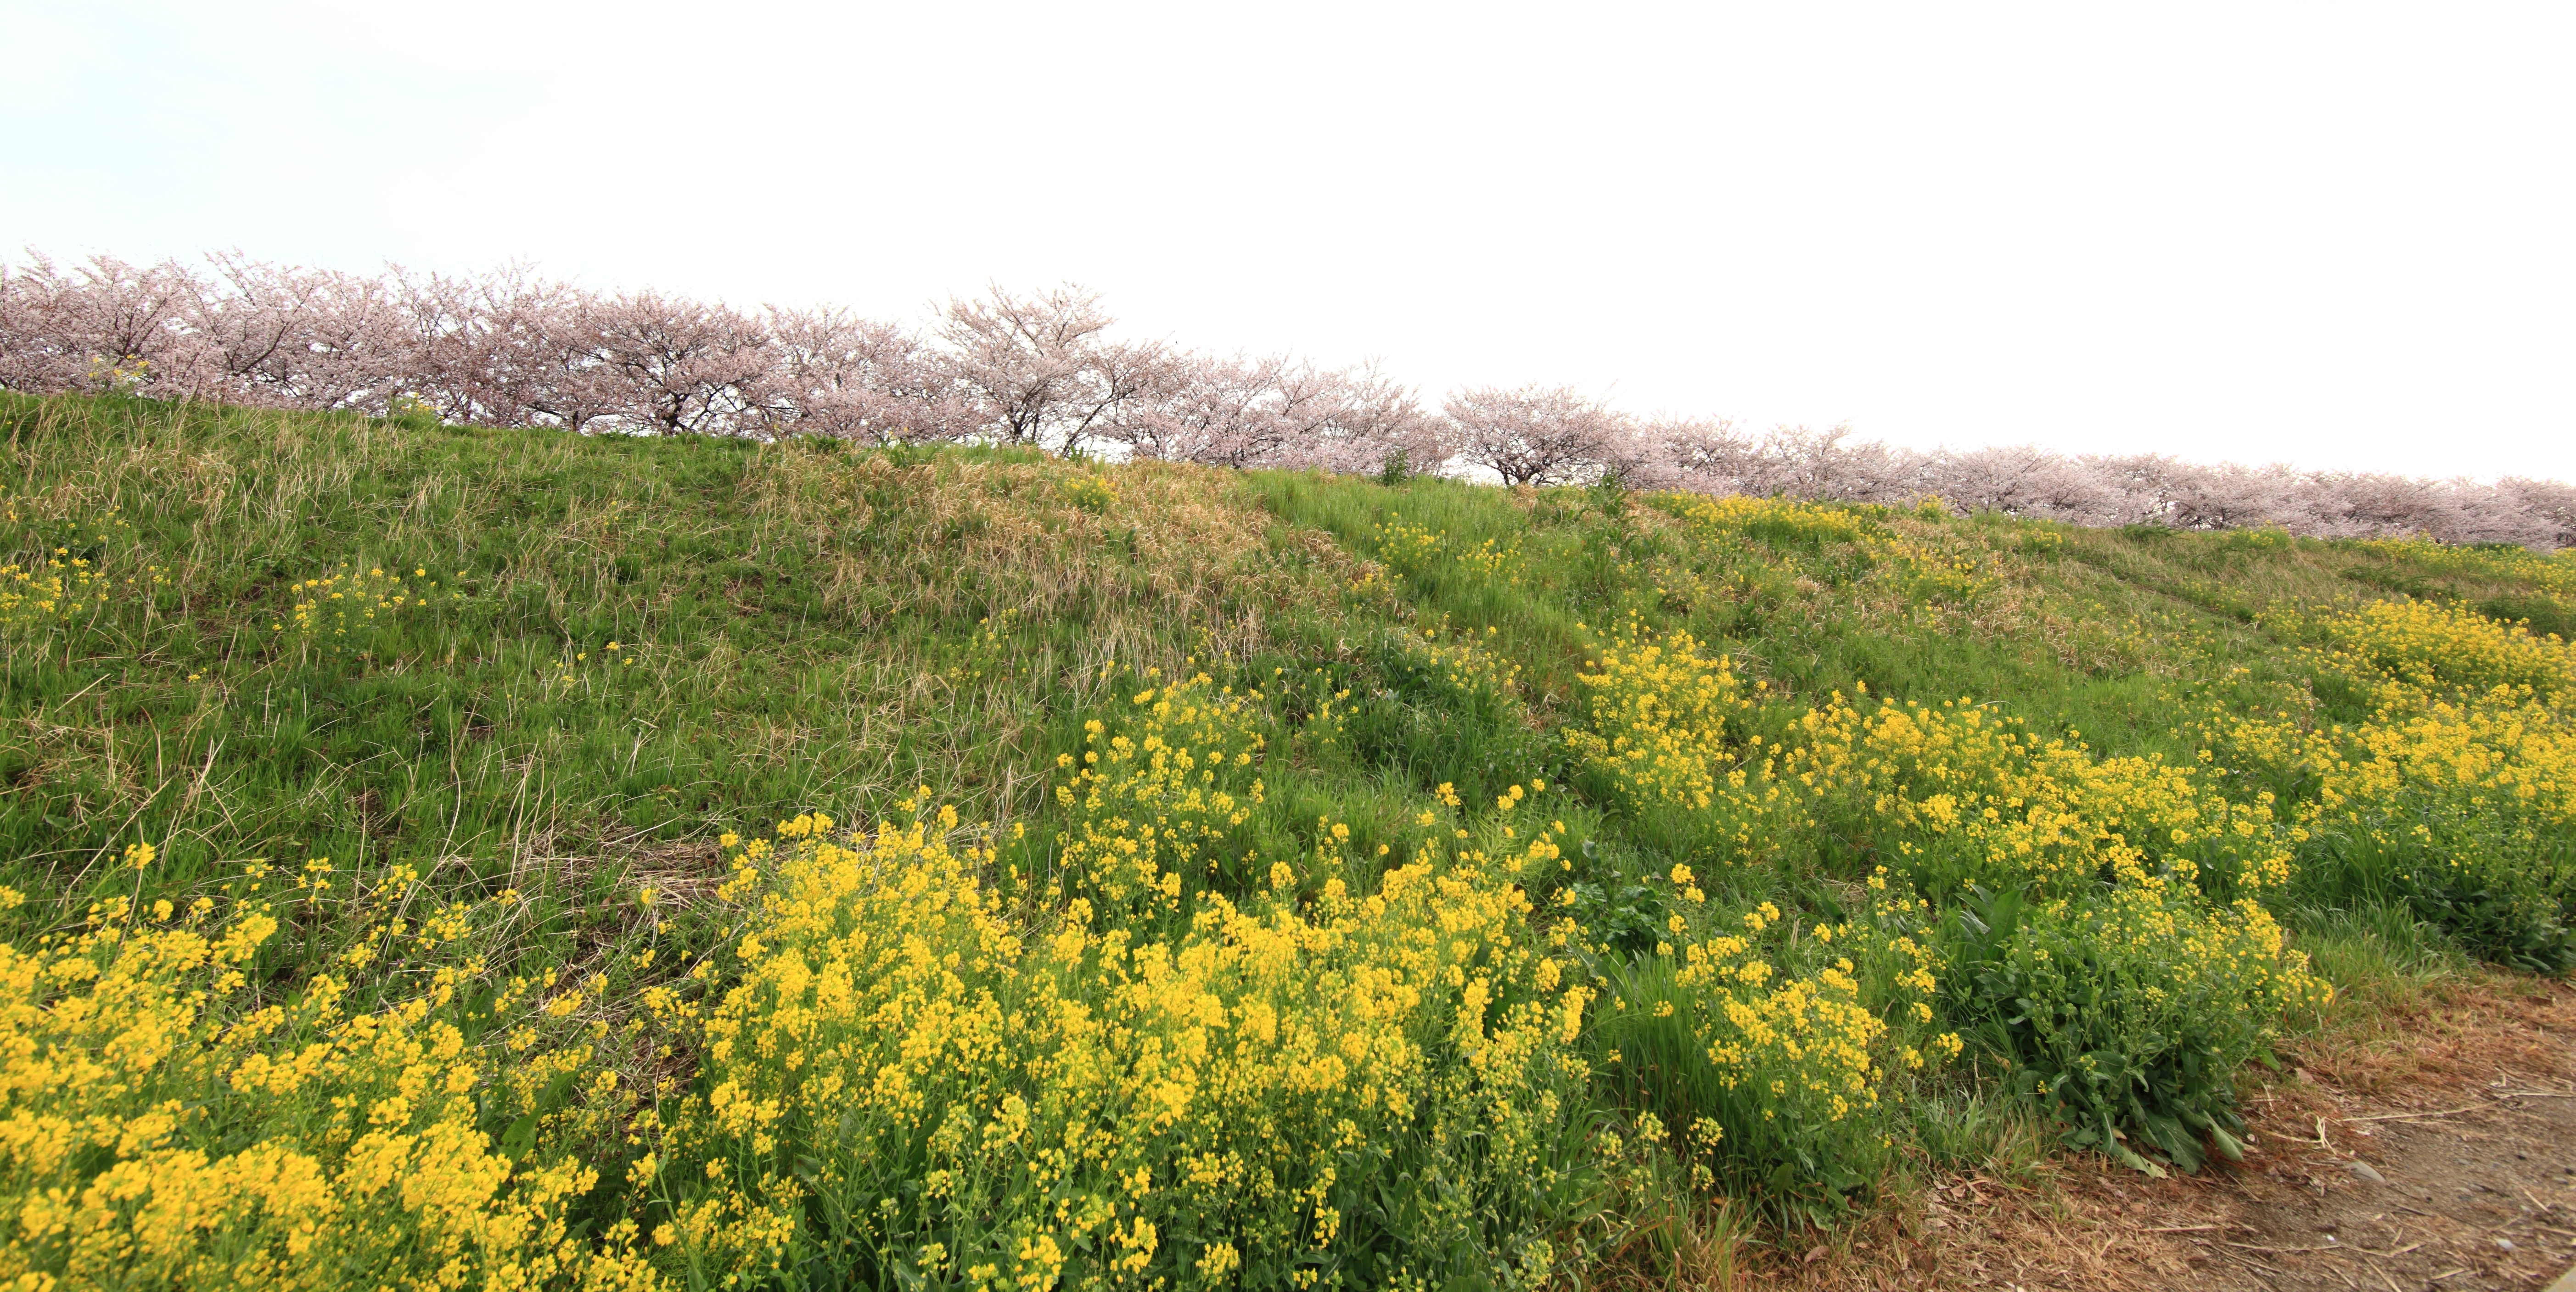
blossom, plant, field, meadow, prairie, flower, wild, food, high, produce, vegetable, crop, pasture, agriculture, rapeseed, wildflower, grassland, shrub, 5d, sakura, hires, canola, markii, ecosystem, cherry, brassica, hi, res, resolution, saitama, kumagaya, turnip, sakuratsutsumi, flowering plant, grass family, land plant, mustard plant